Alain Noudéhou

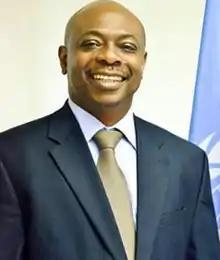
The DSRSG/RC/HC of South South Sudan, Alain Noudéhou.

Alain Noudéhou (born 1966) is a Beninese diplomat who has been serving as Deputy Special Representative for the United Nations Multidimensional Integrated Stabilization Mission in Mali (MINUSMA) and Resident Coordinator in Mali since 2021, serving alongside Special Representative Mahamat Saleh Annadif. He was previously the Deputy Special Representative of the Secretary-General of the United Nations, Resident Coordinator, and Humanitarian Coordinator in South Sudan.